Florida box turtle

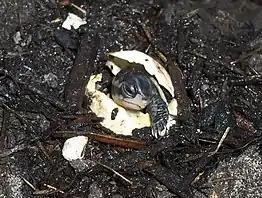
T. c. "bauri" hatchling

Like many other box turtle species, the Florida box turtle spends an extreme majority of its life (80-90%) buried in the underbrush or underground, and their activity varies significantly at different times of the year. During the dry, cool parts of the year (November - February) they enter a dormant stage and are inactive and difficult to find. They exhibit higher levels of activity during the warm, wet months (April - October). However, unlike other species of box turtle, the Florida box turtle does not actually enter a complete state of brumation during this time of year. This is most likely due to the warm and stable temperatures throughout its Florida range. As a result, it exhibits longer annual activity than other box turtle species. It is less tolerant to colder conditions than other common box turtle subspecies.